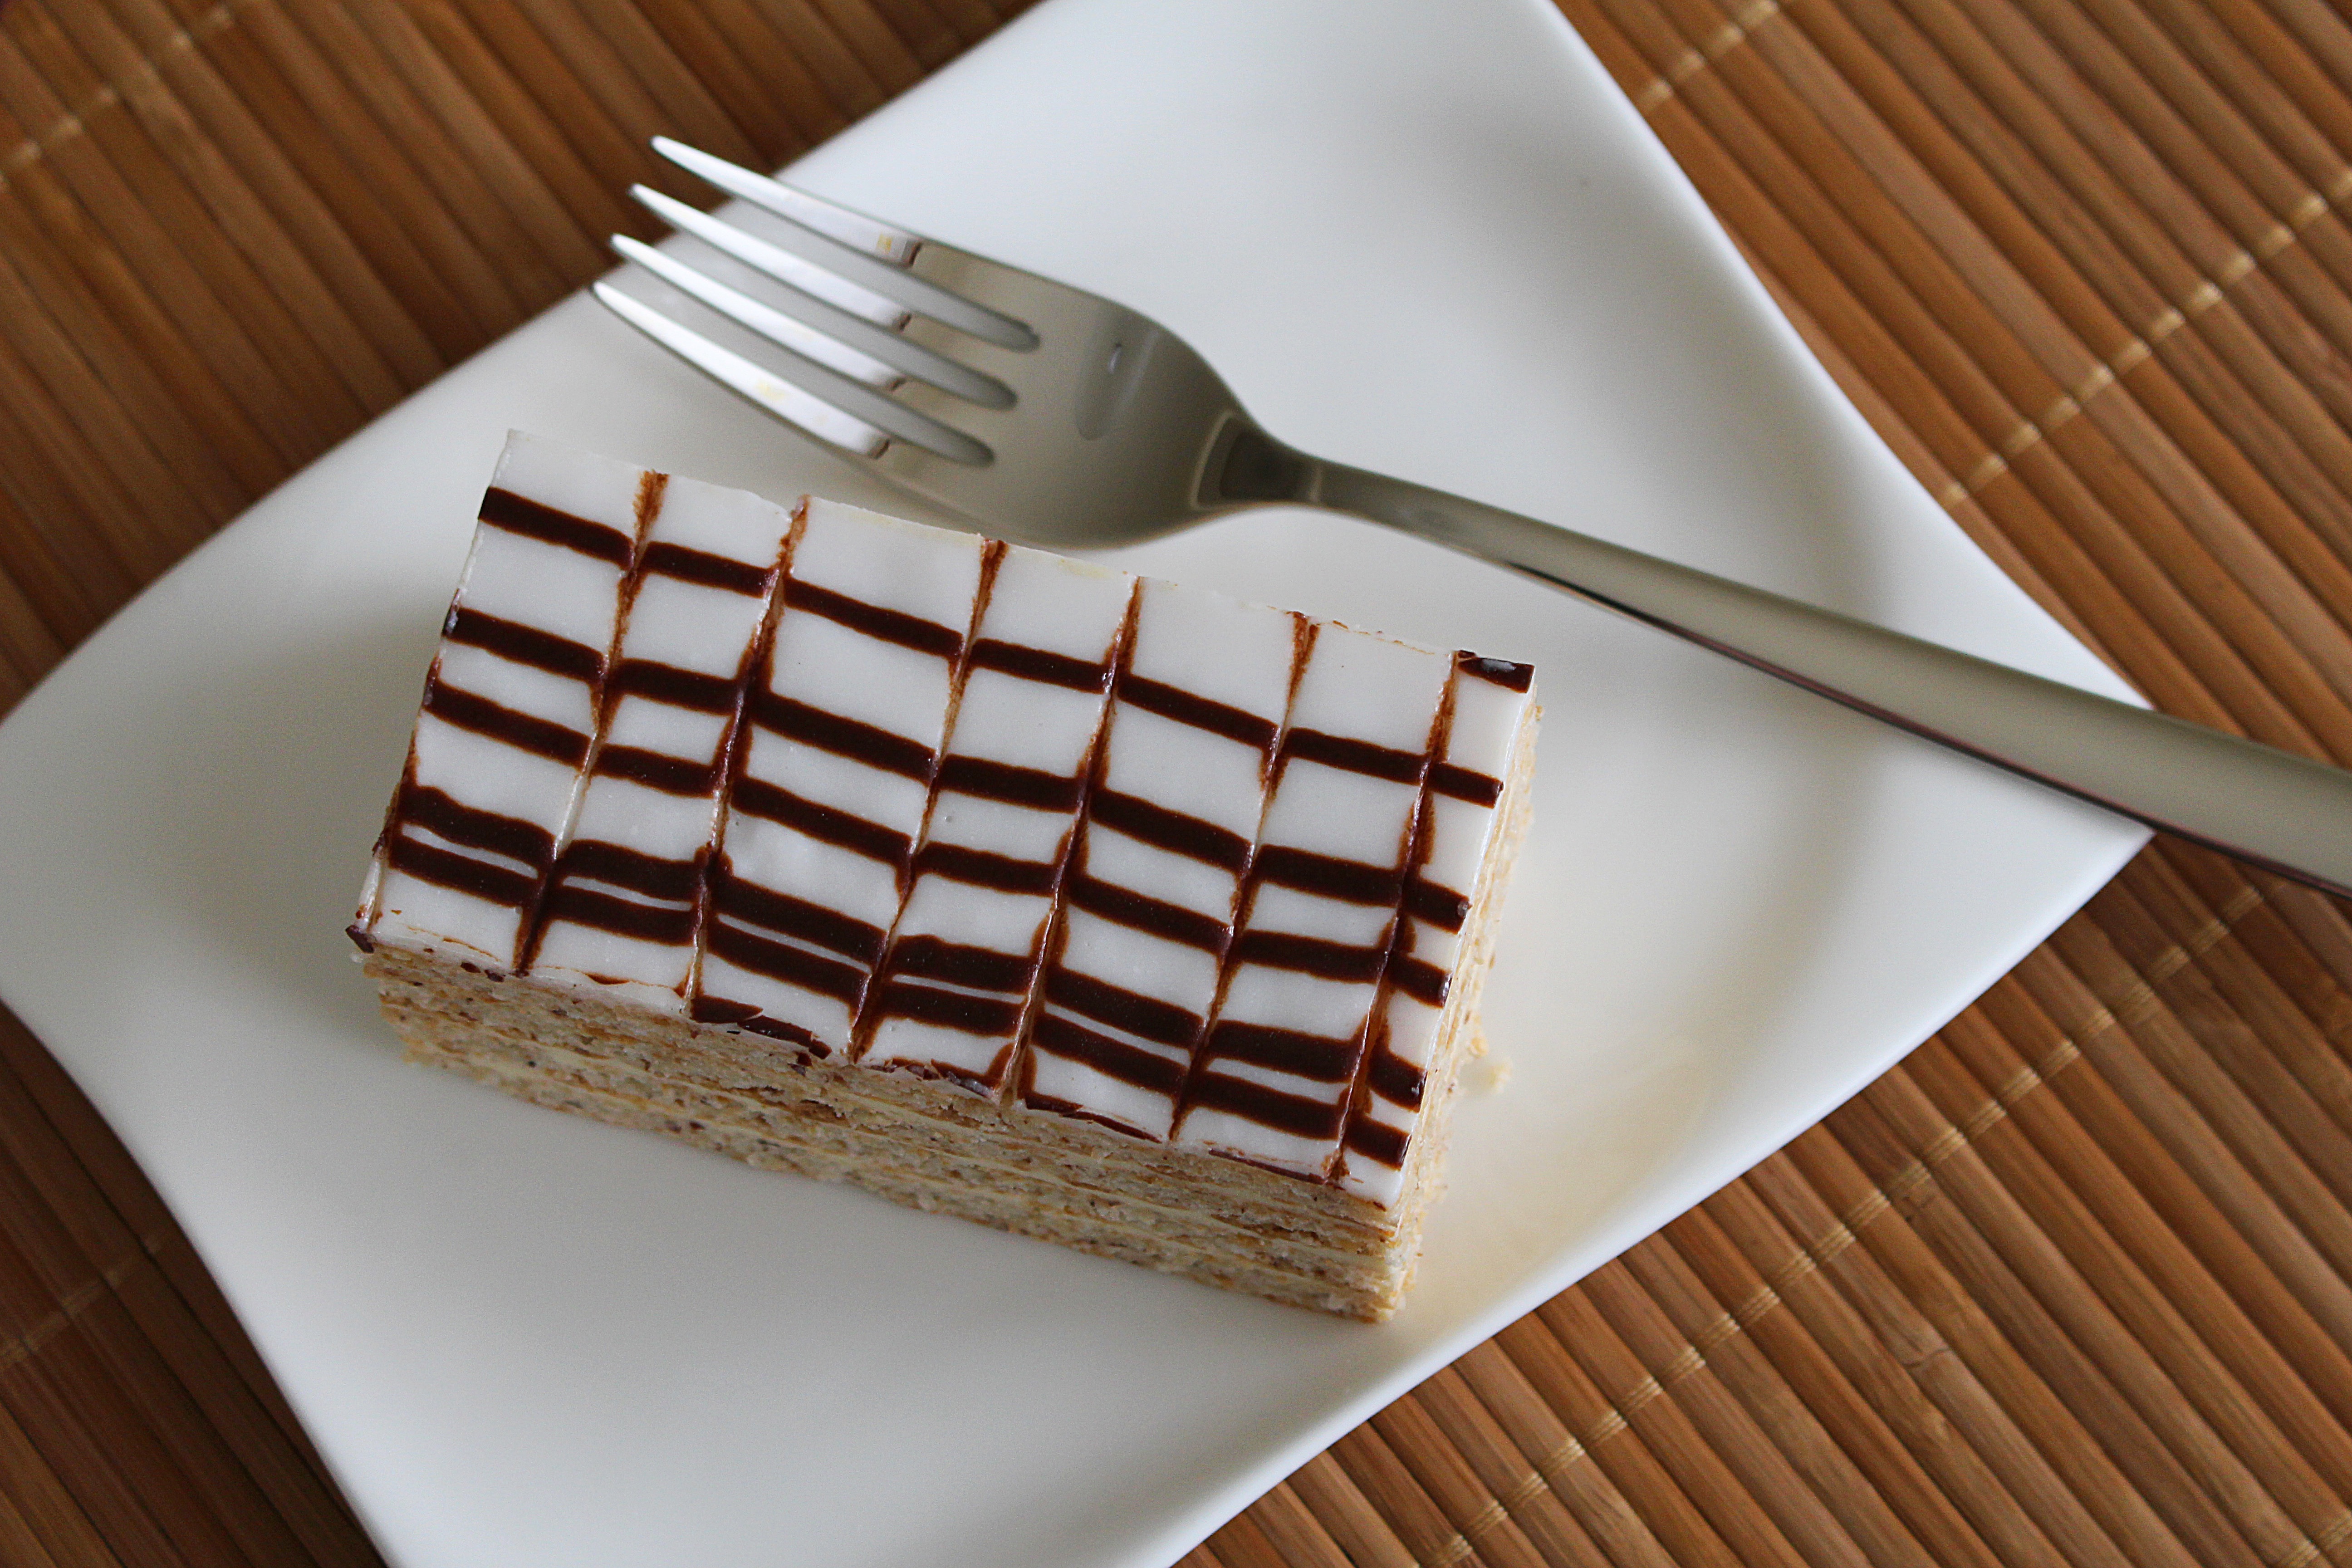
dish, meal, food, breakfast, baking, dessert, icing, flavor, eszterhazyschnitte, cream slice